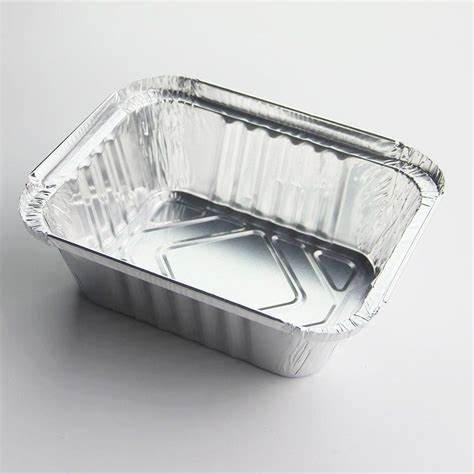
Label: metal